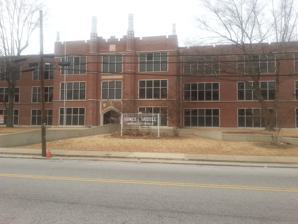
Building: Humes Preparatory Academy Middle School
Country: United States of America
Year built: 1924
United States historic place L.C. Humes High School U.S. National Register of Historic Places Humes School main entrance Show map of Tennessee Show map of the United States Location 659 N. Manassas St., Memphis, Tennessee Coordinates 35°09′32″N 90°02′00″W / 35.1589°N 90.0334°W / 35.1589; -90.0334 Area 7.2 acres (2.9 ha) Built 1924 Architect George Awsumb Architectural style Collegiate Gothic MPS Public Schools of Memphis 1902-1915 MPS NRHP reference No. 98000368 Added to NRHP July 12, 2004 Humes Preparatory Academy Middle School , formerly the L. C. Humes High School , is a middle school located in Memphis, Tennessee .  It has also been known as North Side High School and as L.C. Humes Junior High School .  It was open as a high school from the 1930s through 1967 and later became a middle school in the Memphis City Schools district. In 2004, the school was listed on the National Register of Historic Places for "its significance in education to Memphis, Tennessee and its Collegiate Gothic design", the latter the work of noted architect George Awsumb . The school also has a connection to Elvis Presley , who graduated from the school in 1953. The school has numerous alumni from nearby Porter-Leath from its days as an orphanage and current foster care facility. In 2012, the school opened as a charter school run by Gestalt Community Schools. In 2017 it was announced that control of the school would be transferred to Frayser Community schools when Gestalt would exit after experiencing declining enrollment and funding. Notable alumni Bill Black John Bramlett Jack Cristil George Klein Elvis Presley Red West References